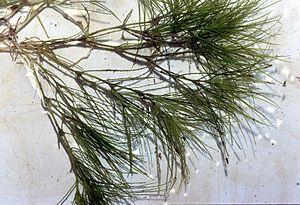
Cette liste de Tracheophyta de Bosnie-Herzégovine, ainsi que d’espèces introduites est un aperçu incomplet d’espèces de mousses, de fougères, de gymnospermes et d’angiospermes citées dans la littérature disponible en langues bosniaque, croate, serbe et serbo-croate. Cet aperçu n’inclue pas des espèces cultivées ni celles occasionnellement introduites.